Diplobune

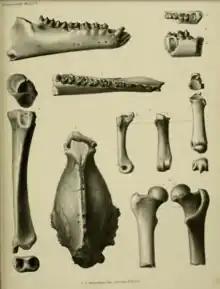
1877 illustrations of "Diplobune bavarica" fossil remains

In 1862, Swiss palaeontologist Ludwig Rütimeyer discussed his hypothesis that "Anoplotherium secundarium" was a transitional species to the genus "Dichobune". He noticed that the inner mounds of the molars of the studied species were distinctly bicuspid, the tips not being in equal size. Because of the molar morphologies being similar to those of both "Dichobune" and "Anoplotherium", he created the "Dichobune" subgenus "Diplobune", thinking that it was the subgenus that derived species of "Dichobune" descended from. Rütimeyer did not elaborate on which species belonged to the subgenus, however. While the etymology of "Diplobune" was not defined by Rütimeyer, it derives in Greek from "" (double) and "" (hill, usually referencing rounded cusps), meaning that the etymology of the genus name is "double hill."